Tornabarakony

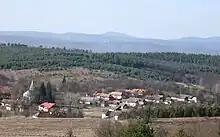
Tornabarakony

Tornabarakony is a village in Borsod-Abaúj-Zemplén county, Hungary.